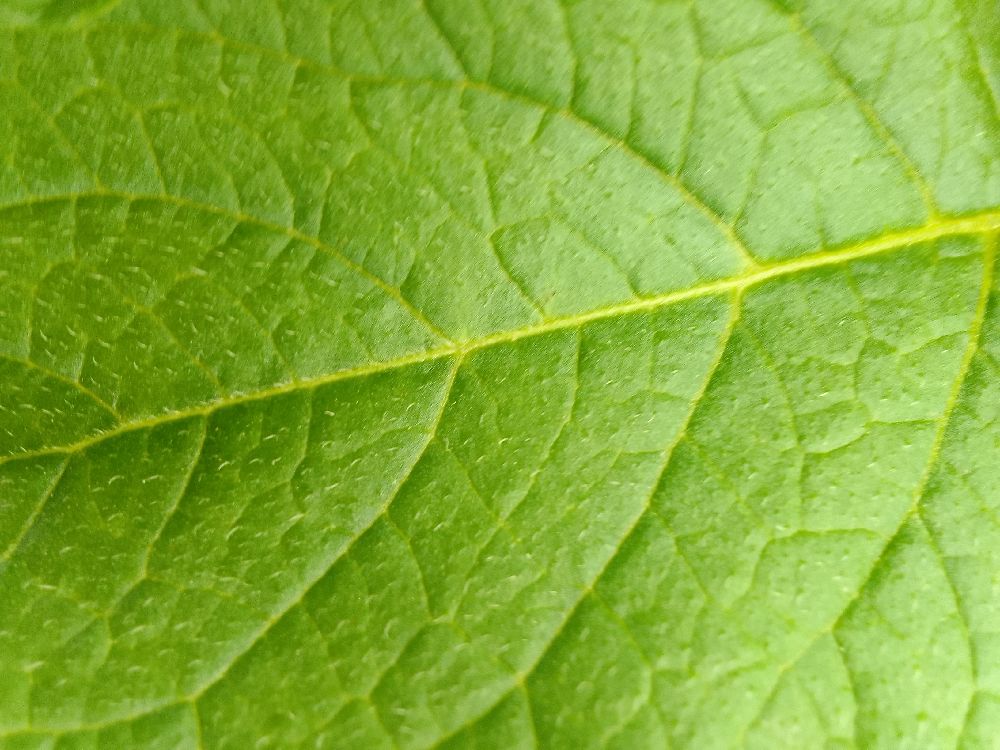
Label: Healthy